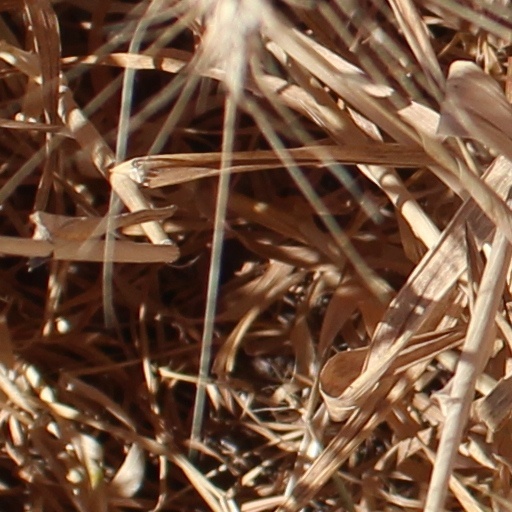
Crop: wheat